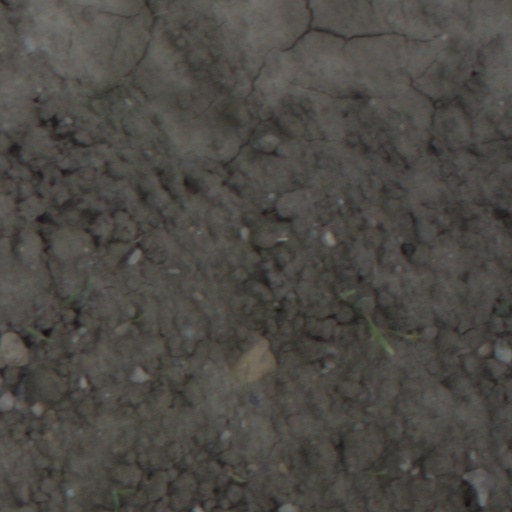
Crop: wheat